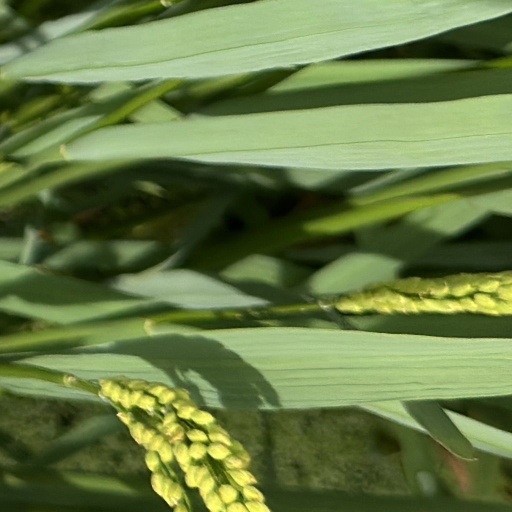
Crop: rice